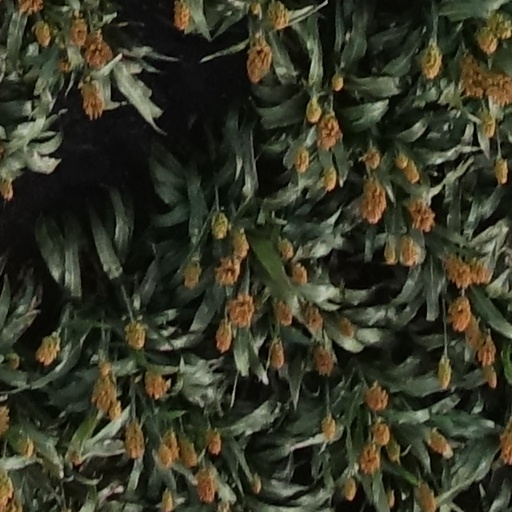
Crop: sorghum